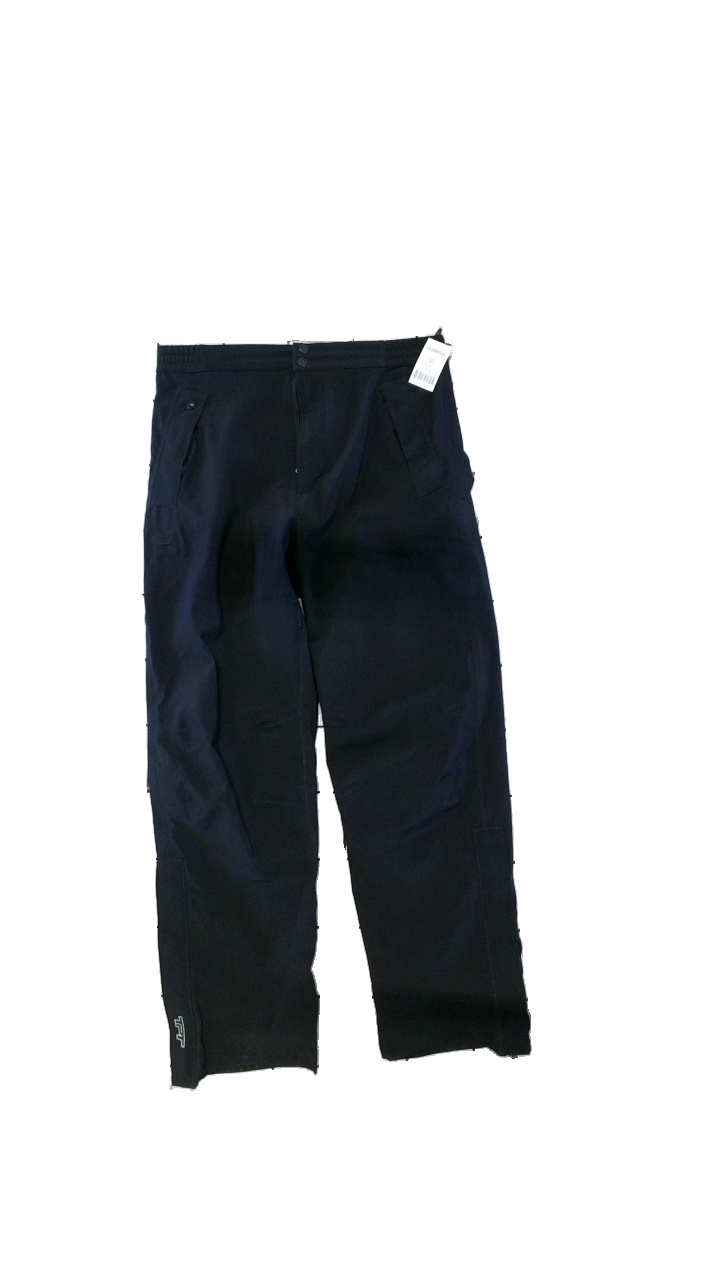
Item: Trousers (Unisex)
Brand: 4d
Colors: Black
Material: Shell 100% polyamide Lining 100% polyamide, 100% polyester
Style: Sports
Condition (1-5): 4
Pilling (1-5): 5
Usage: Reuse
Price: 100-150